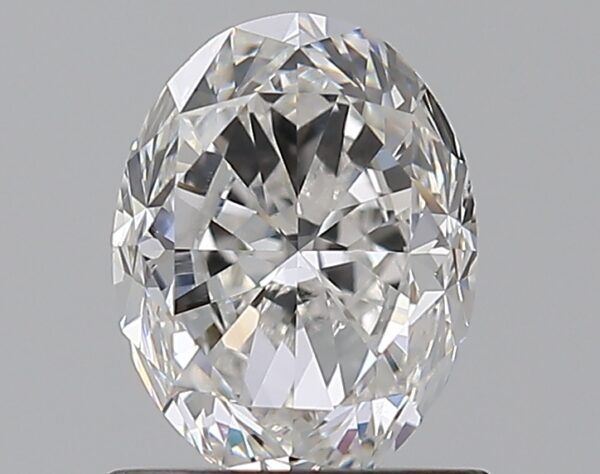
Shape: oval
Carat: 1
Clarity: VS1
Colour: F
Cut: FG
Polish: EX
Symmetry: VG
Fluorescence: F
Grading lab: GIA
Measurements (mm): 6.84 x 5.23 x 3.73